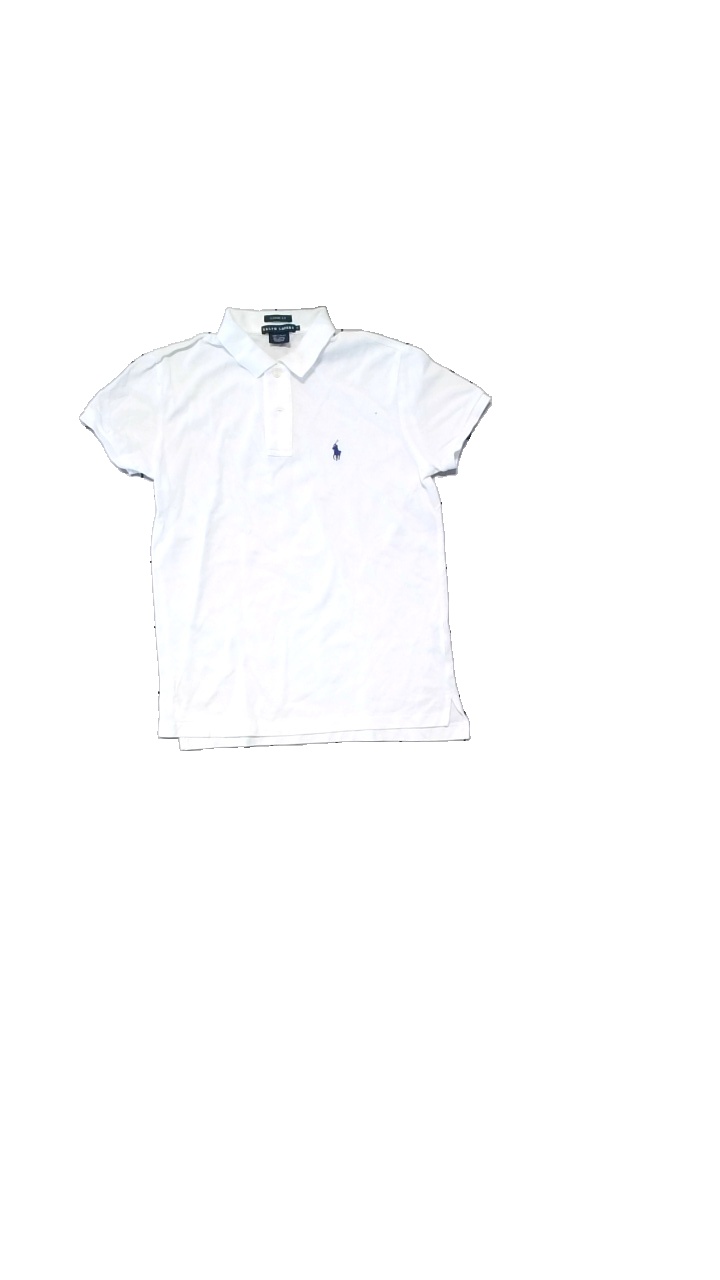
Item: T-shirt (Ladies)
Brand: Ralph Lauren
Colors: White
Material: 100% Cotton
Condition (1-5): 3
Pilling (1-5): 4
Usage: Reuse
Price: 100-150